Pembroke Welsh Corgi

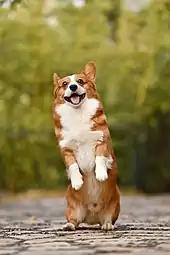
Welsh Corgi puppy standing on rear legs and sticking out the tongue

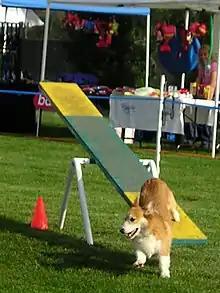

Pembroke Welsh Corgis love to be involved in the family, and tend to follow wherever their owners go. They have a great desire to please their owners, thus making them eager to learn and train. The dogs can also be challenging to train due to their working background, stubbornness and intelligence – they were ranked as the eleventh most intelligent dog in Stanley Coren's "The Intelligence of Dogs". Besides herding, they also function as watchdogs due to their alertness and tendency to bark, which can be aggravated if they are not stimulated adequately. Most Pembrokes will seek the attention of everyone they meet and behave well around children and other pets. It is important to socialise this breed with other animals, adults, and children when they are very young to avoid any anti-social behaviour or aggression later in life. Another thing to keep in mind is that with this need for stimulation, they also have a need for exercise, as they can easily become overweight. They love to run around and dig holes, and due to their herding and – for some – prey instinct, they love to chase anything that moves, so it is best to keep them inside fenced areas. The herding instinct will also cause some younger Pembrokes to nip at their owners' ankles as this is what they were bred to do with cattle.